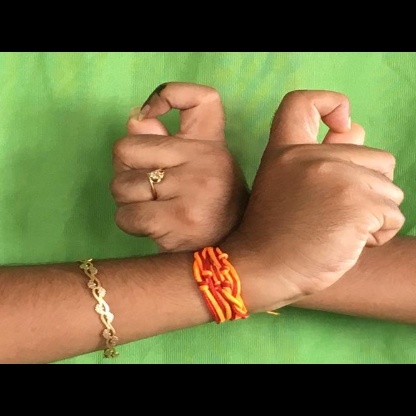
Mudra: Berunda